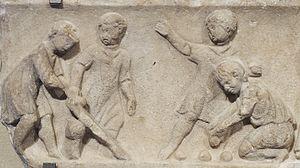
Enfants jouant à la balle, détail. Marbre, œuvre romaine du deuxième quartier du IIe siècle apr. J.-C. Provenance inconnue.